Typhoon Nakri (2019)

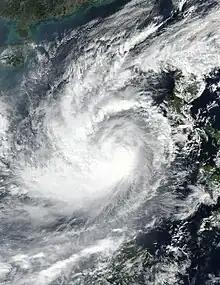
Severe Tropical Storm Nakri on November 8, 2019

Typhoon Nakri, known in the Philippines as Typhoon Quiel, was a strong typhoon which made landfall in Vietnam causing 24 deaths, with 13 missing, and up to $49.4 million in damages.